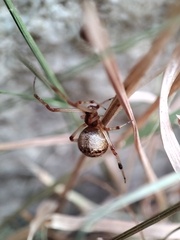
Species: Parasteatoda_tepidariorum